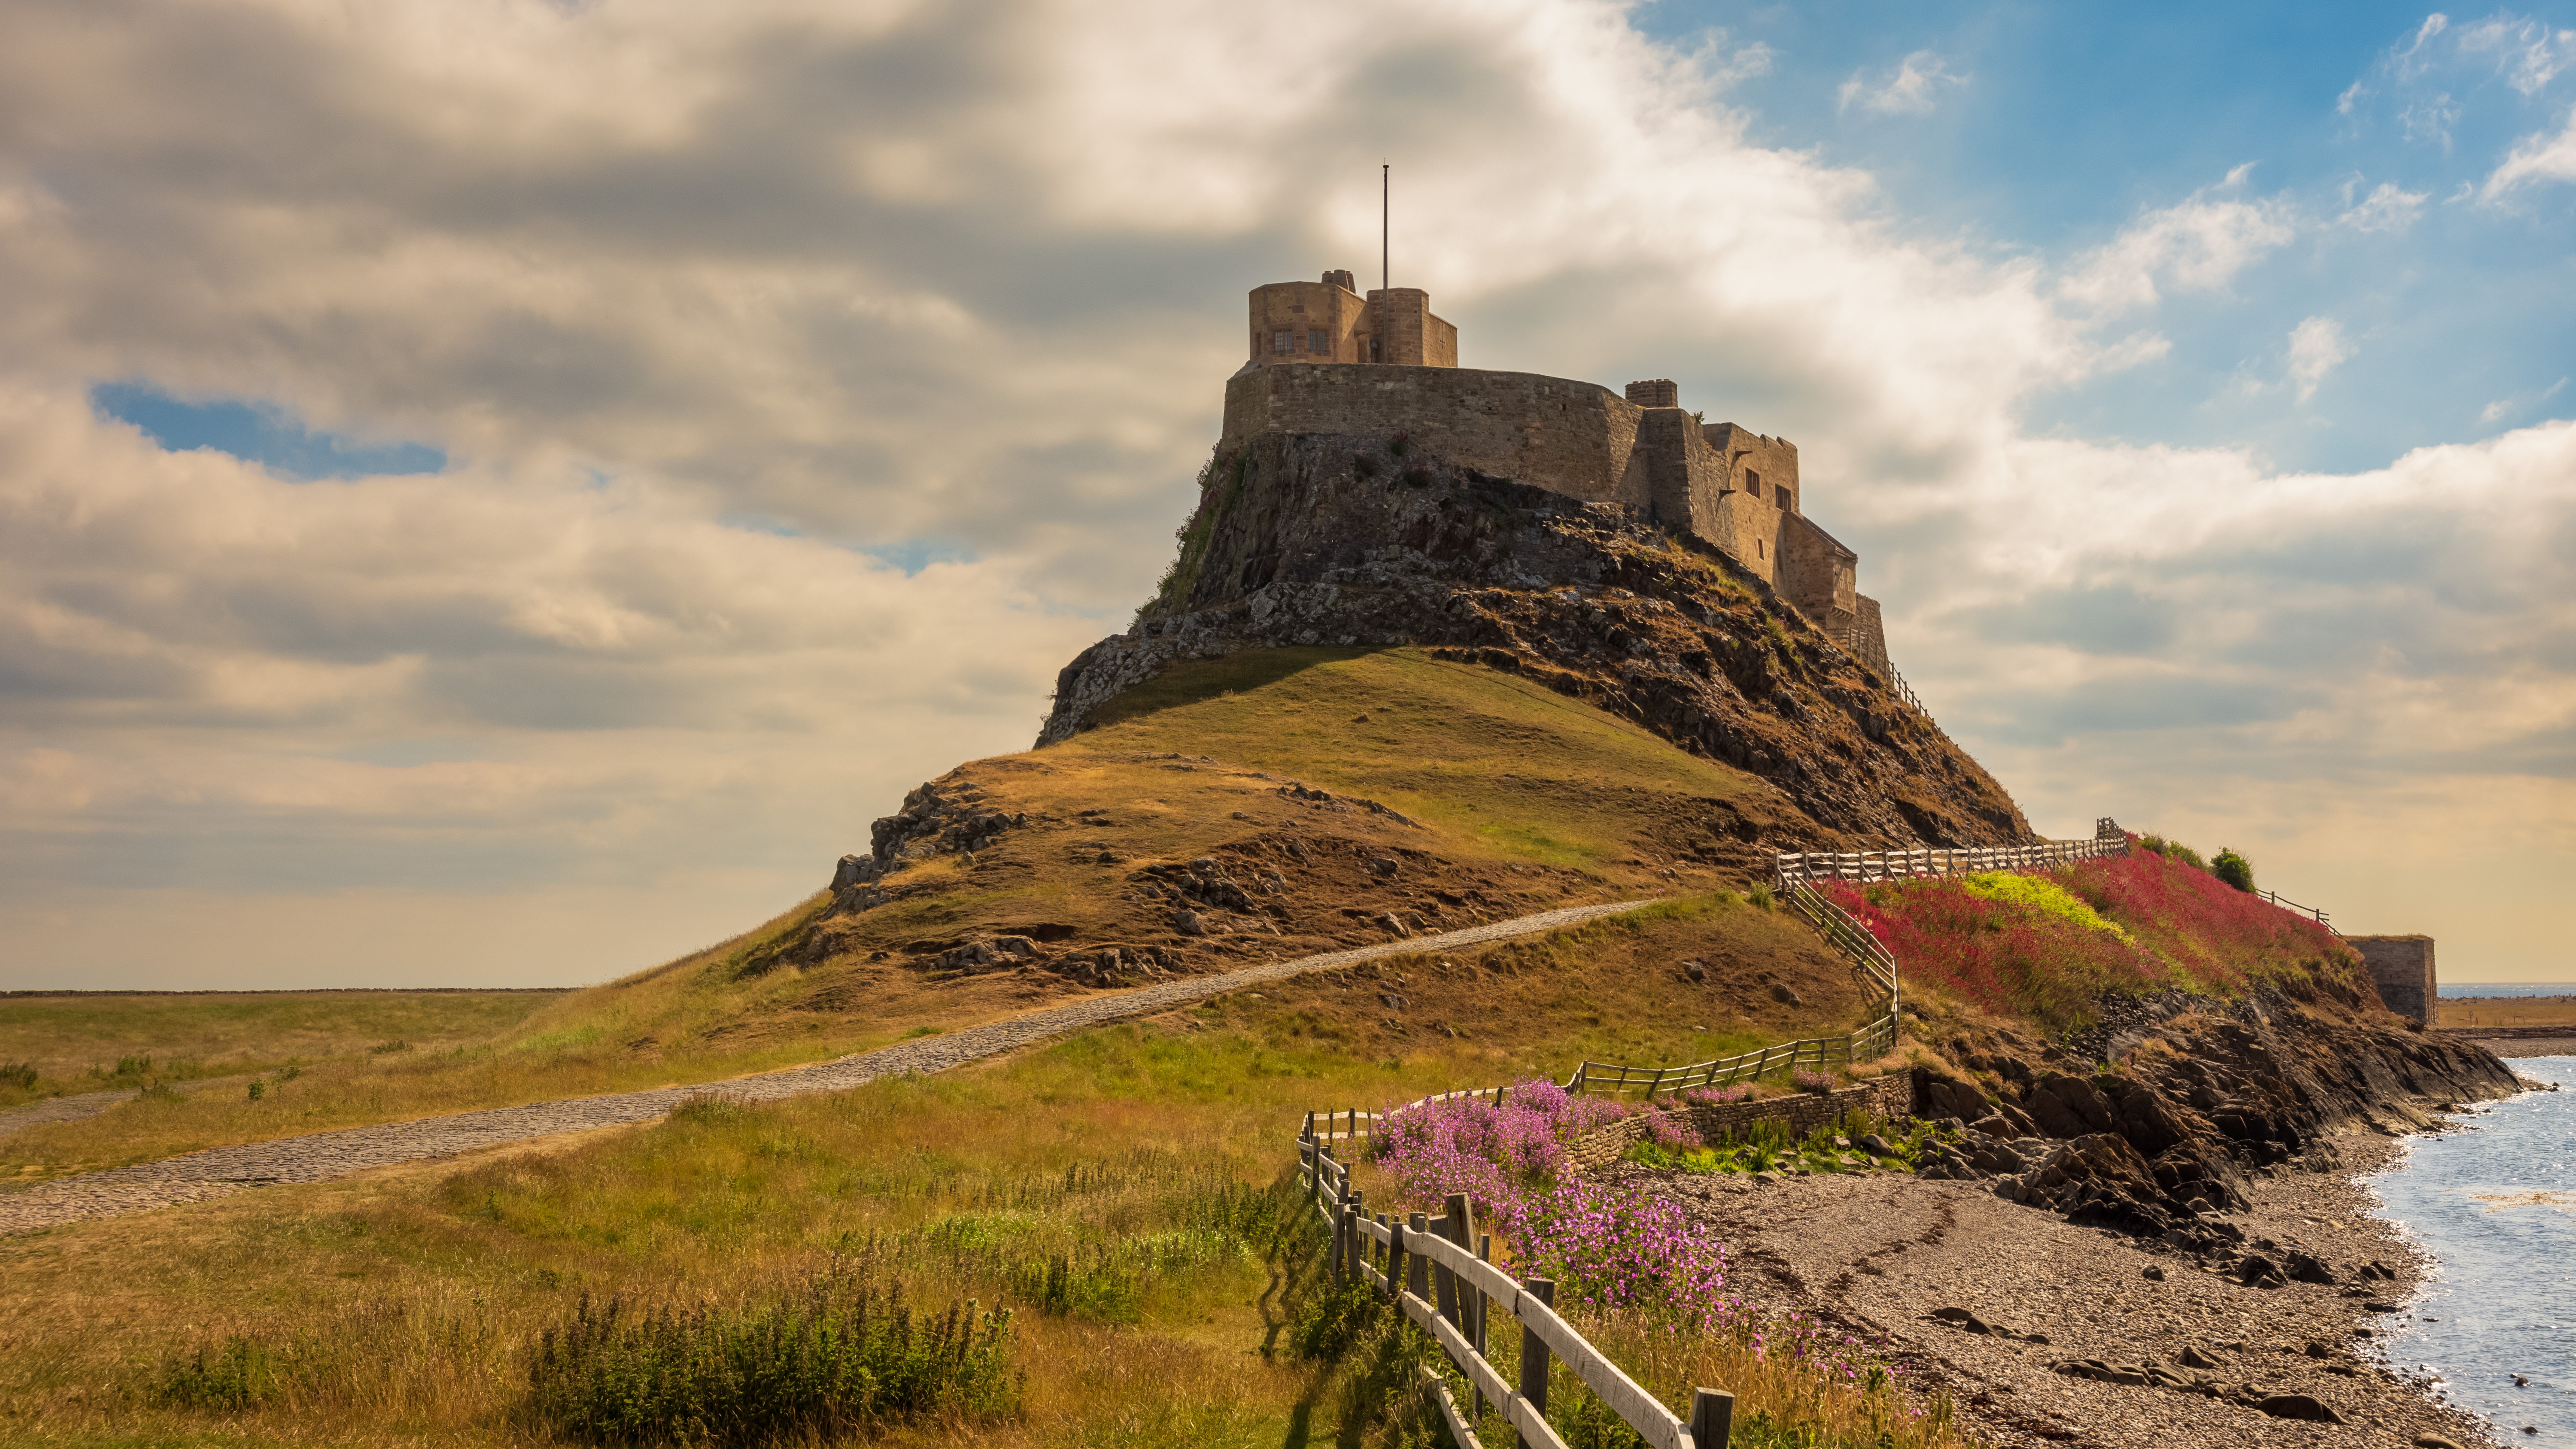
natural, cloud, sky, plant, building, natural landscape, highland, mountain, grass, landscape, bedrock, rural area, hill, outcrop, grassland, castle, slope, headland, plateau, fell, klippe, mountain range, rock, horizon, coast, ancient history, prairie, history, historic site, cliff, cumulus, ruins, promontory, tourism, sea, fence, medieval architecture, pasture, steppe, middle ages, fortification, escarpment, reservoir